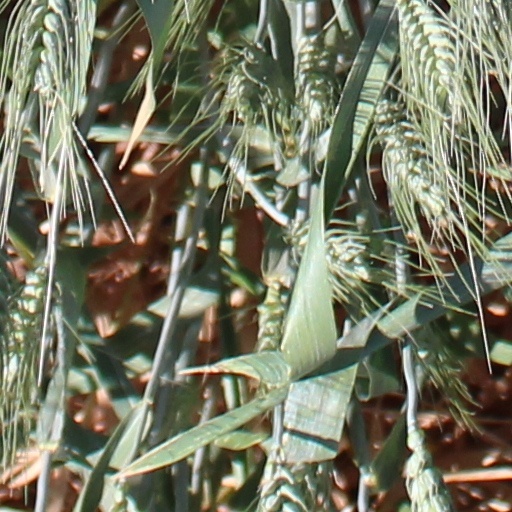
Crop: wheat